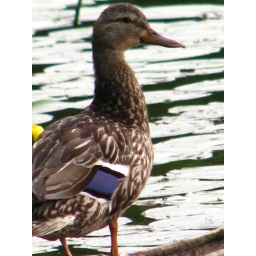
momma duck in st. germain wisconsin on little st. germain lake